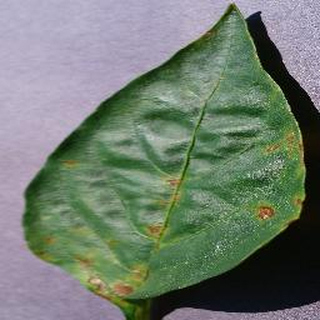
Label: bell_pepper_bacterial_spot